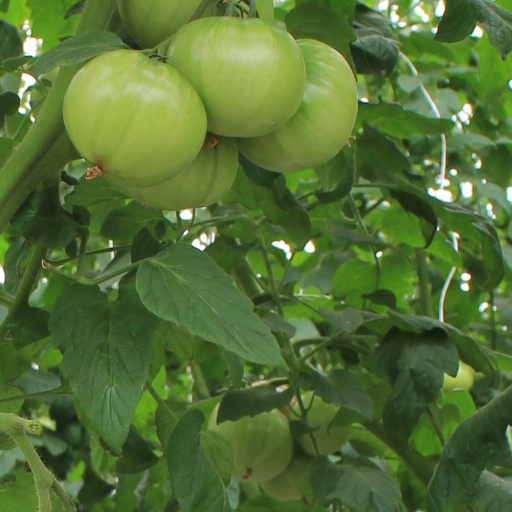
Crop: tomato